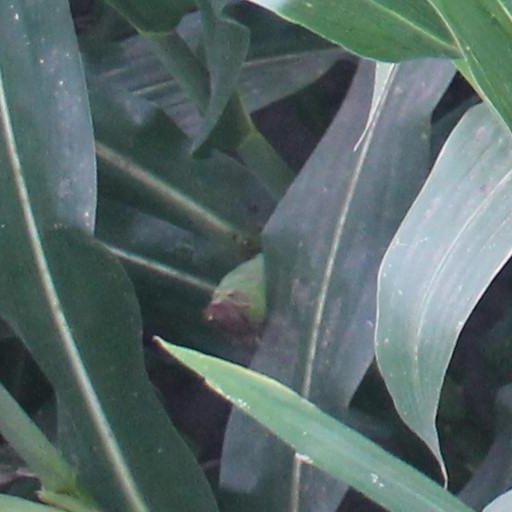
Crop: maize; corn